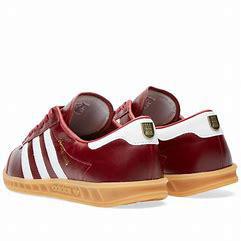
Brand: Adidas
Model: Hamburg